Doo–Sabin subdivision surface

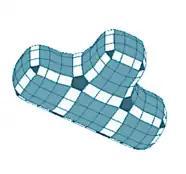
A Doo-Sabin mesh after 2 levels of refinement. The new faces come from vertices, edges and faces of the original mesh (colored dark, white, and midtone respectively).

In 3D computer graphics, a Doo–Sabin subdivision surface is a type of subdivision surface based on a generalization of "bi-quadratic" uniform B-splines, whereas Catmull-Clark was based on generalized "bi-cubic" uniform B-splines. The subdivision refinement algorithm was developed in 1978 by Daniel Doo and Malcolm Sabin.